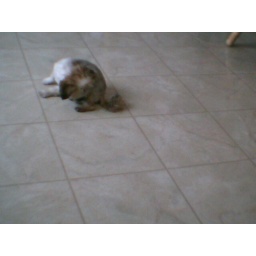
my dog is in our kitchen she is not to happy because she dosent have any toilet paper.